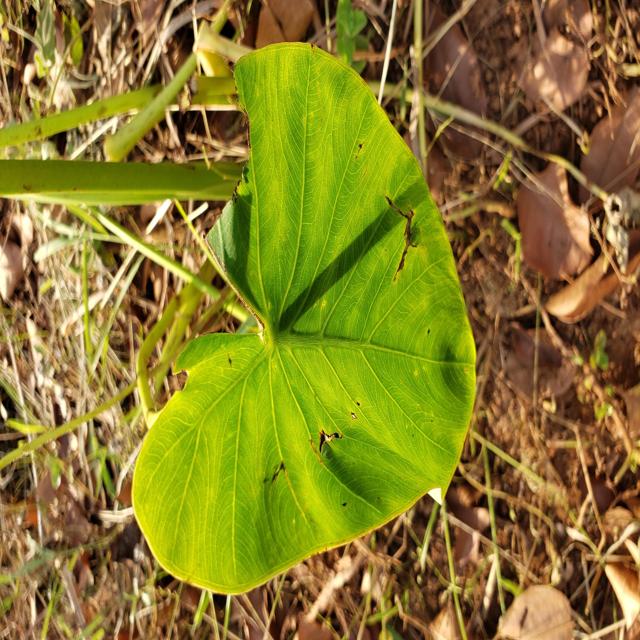
Label: Mid_Blight